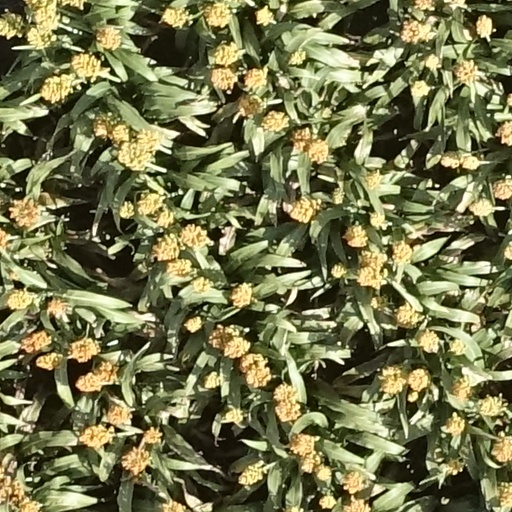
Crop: sorghum